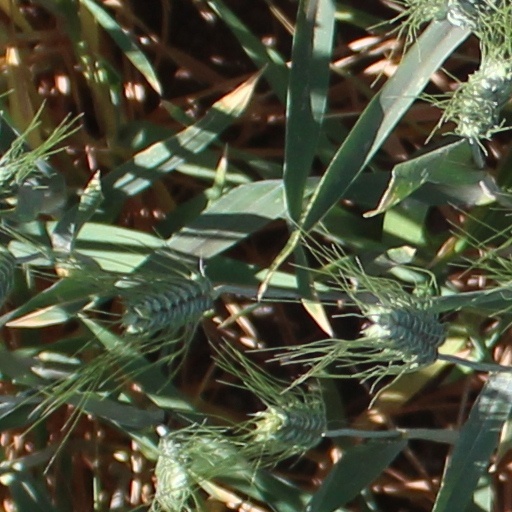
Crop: wheat